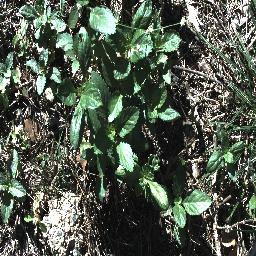
Label: snake_weed